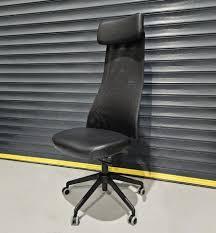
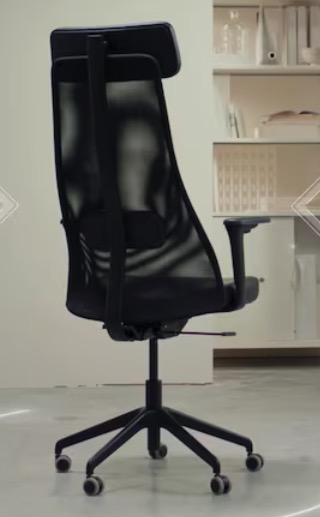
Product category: items_chair
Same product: yes